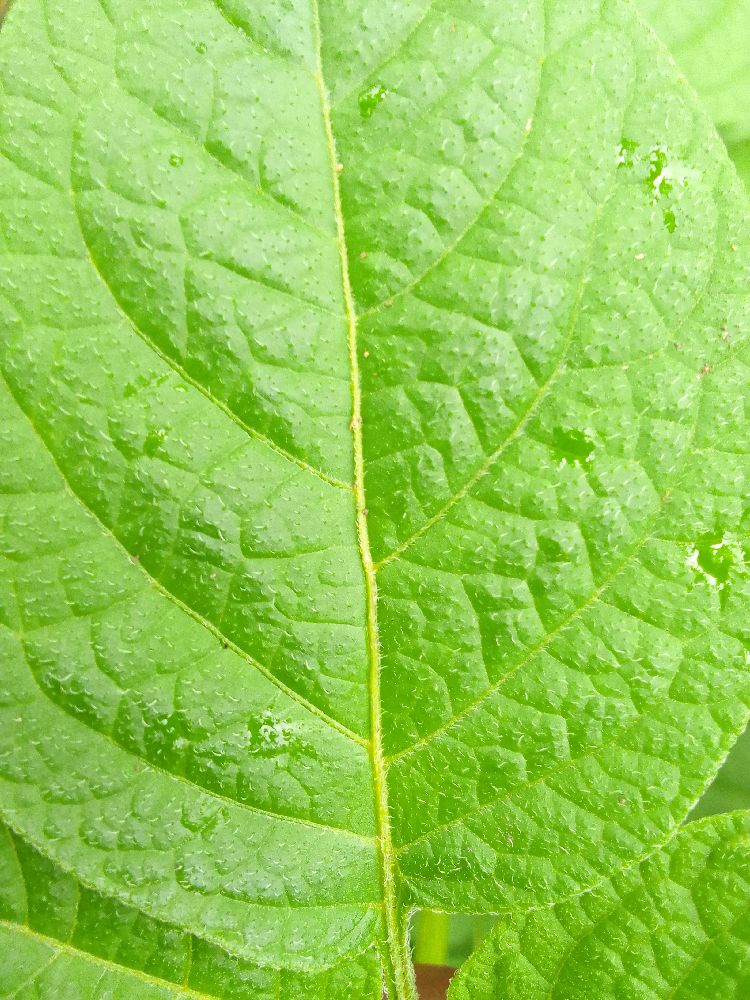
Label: Healthy